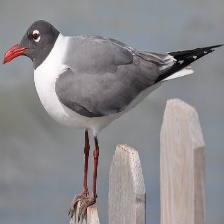
Species: LAUGHING GULL
Scientific name: LEUCOPHAEUS ATRICILLA